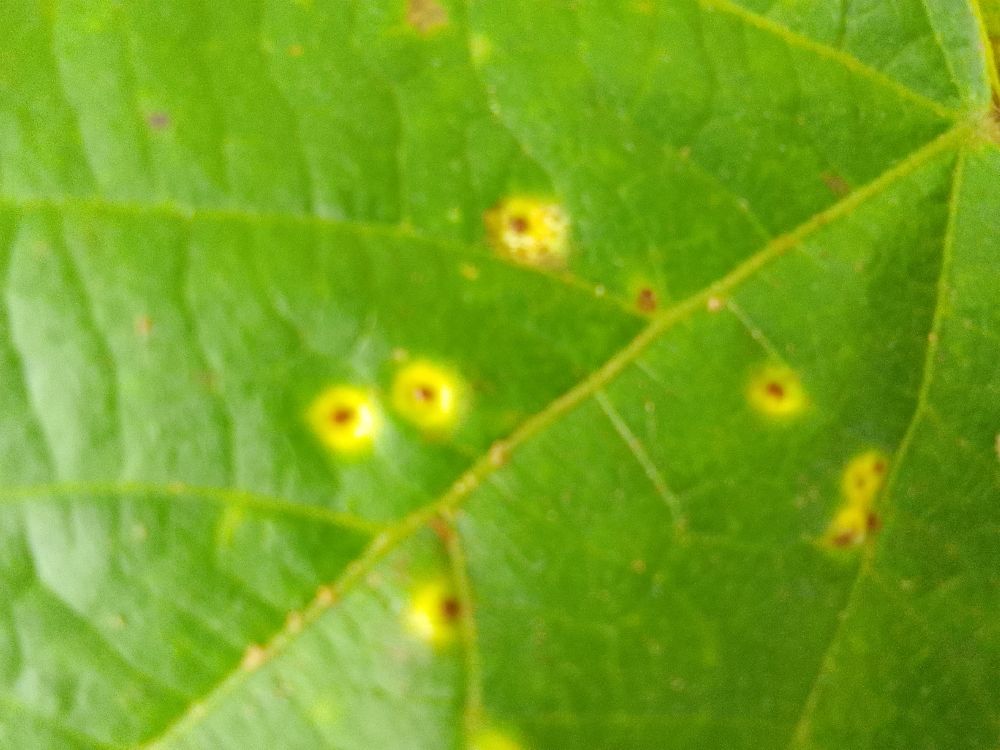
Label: rust